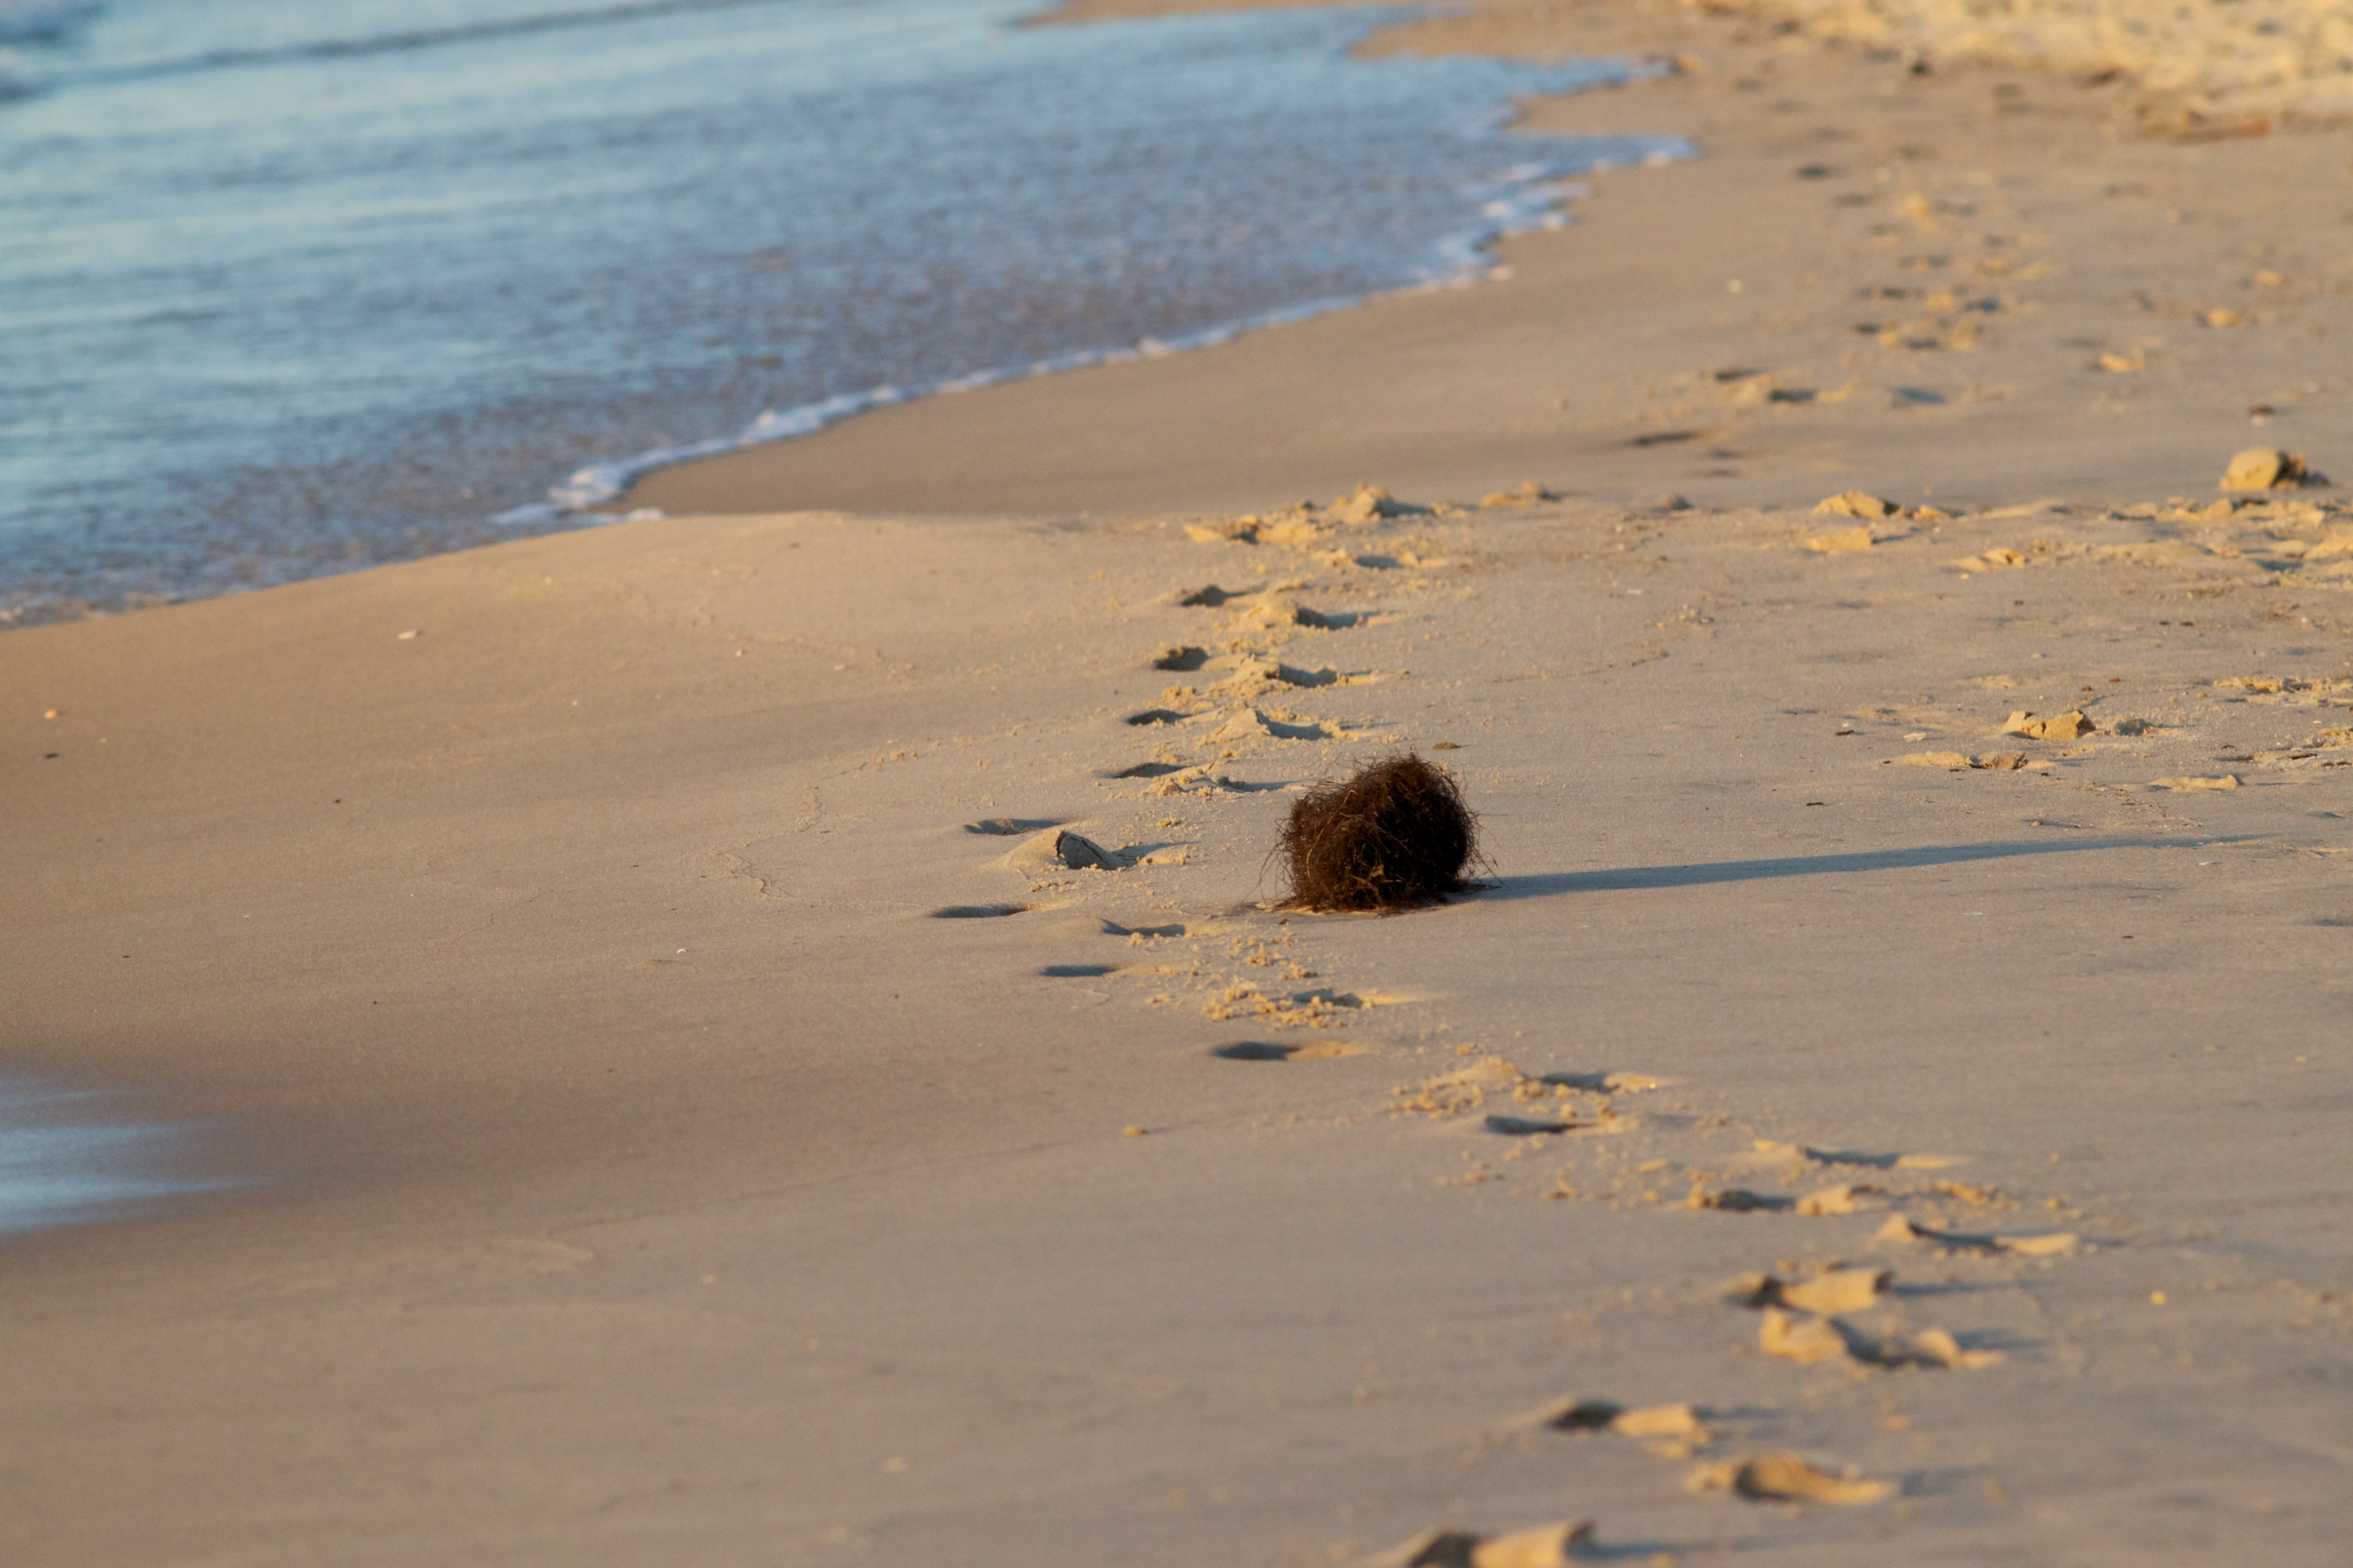
beach, sea, coast, sand, ocean, shore, wave, material, body of water, odyssey, mudflat